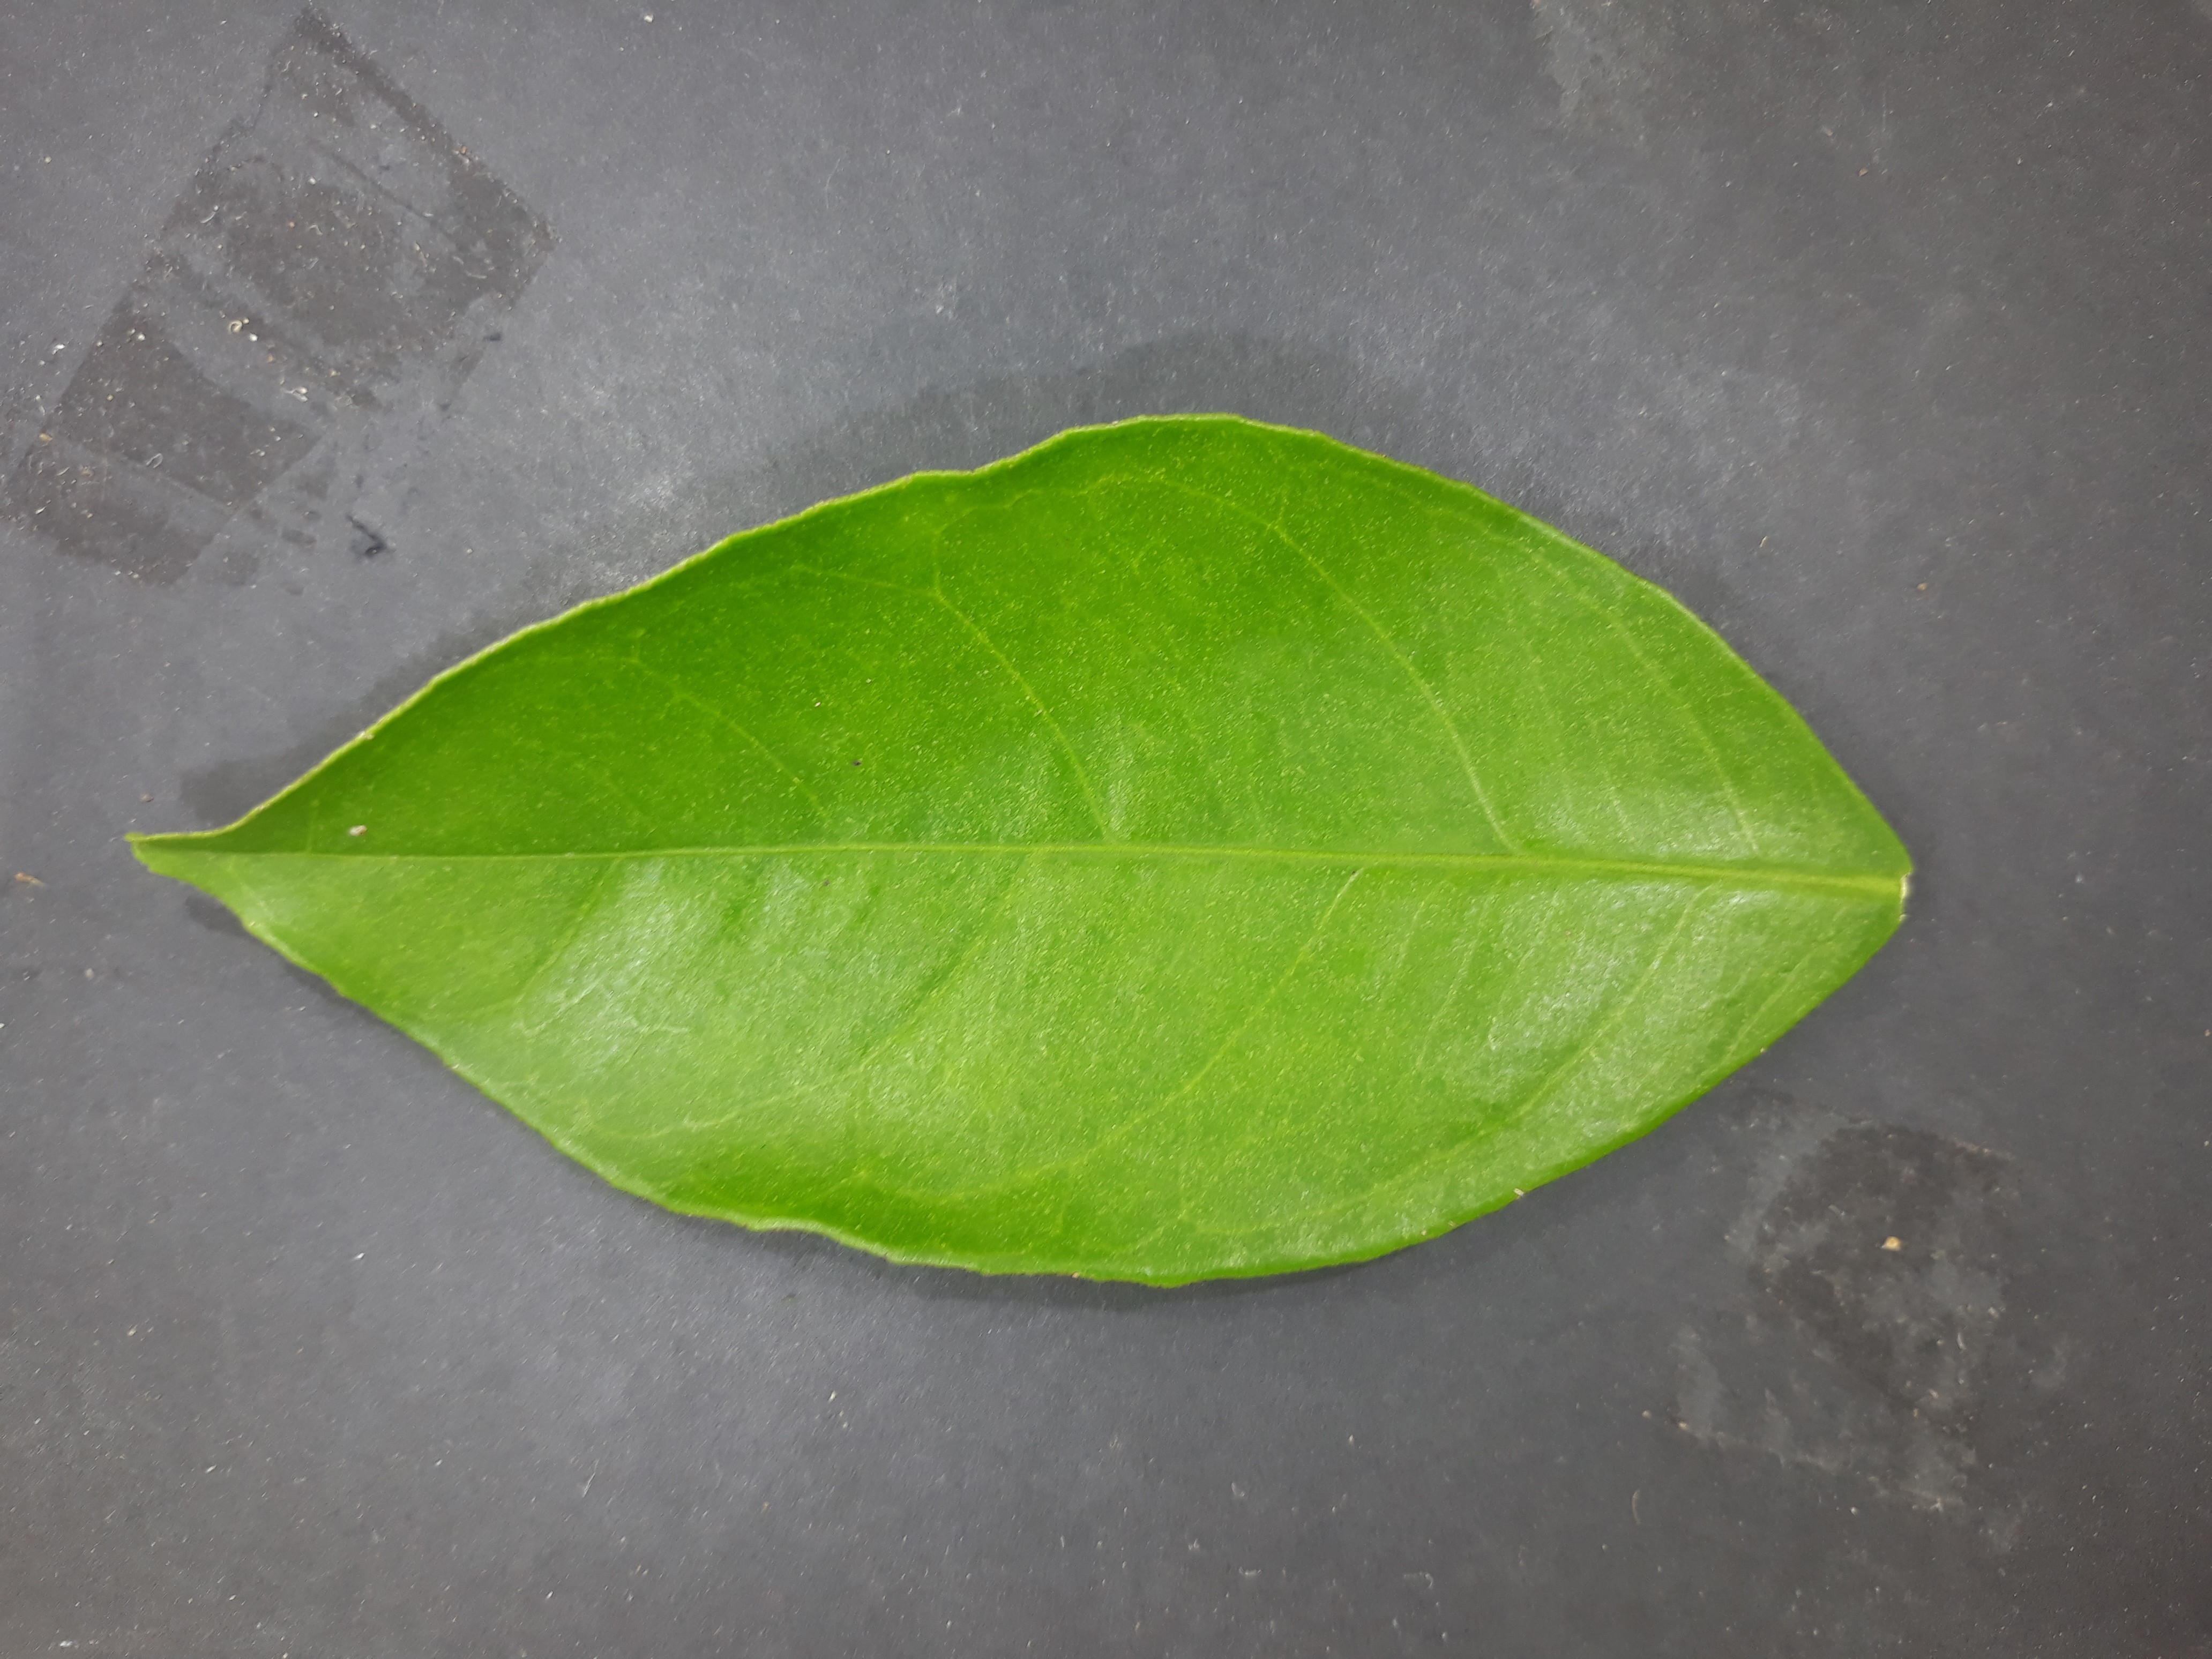
Label: Healthy